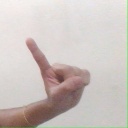
अक्षर: ए